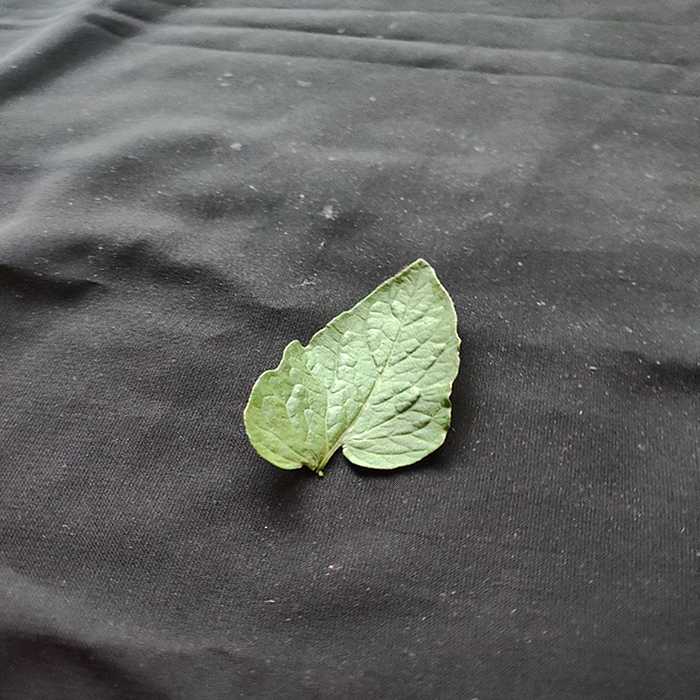
Plant: Tomato
Label: Tomato Fresh leaf